Giornale degli economisti e annali di economia

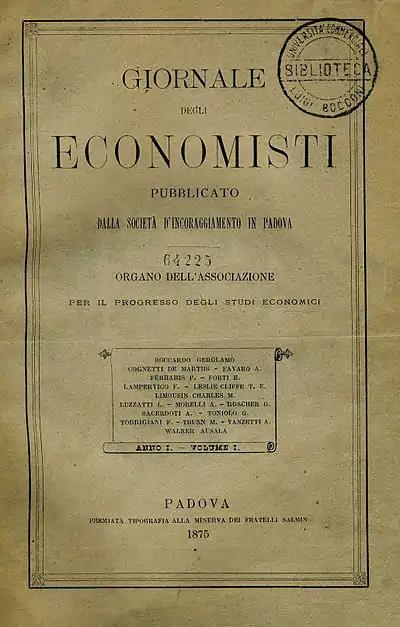
Giornale degli economisti first issue

The main themes of the "Giornale degli economisti" are the social sciences, but there are also articles on economic theory. The orientation of the journal is in defense of protectionism and in favor of legislative action in the field of social security and labor protection. The most discussed issue is that of women and child labor in factories. Luzzatti, who had also sponsored an industrial survey from Italian Parliament, wrote several times on these topics. Between 1876 and 1878, the "Giornale degli economisti" published both a review of legislation in other European countries on women and child labor, and several investigations on the working conditions in several Italian cities. The journal, on the basis of military, health and moral considerations, called for legislative action in order to limit the work of married women and children. At least a law prohibiting employment for married women in the period immediately before and after childbirth was requested. The journal's requests were in open opposition to the Società Adam Smith's dominant liberal views as expressed in its official journal: the weekly Florentine journal "L'Economista". During those years consensus around Smithian free trade increased and the "Giornale degli economisti" ended up being cut off. The journal and its economists were perceived as austere but antiquated, "dressed up in winter clothes during summer weather." As a consequence, in 1879, only four years after its inception, the publication of the "Giornale degli economisti" ended.